Pieter Bogaers

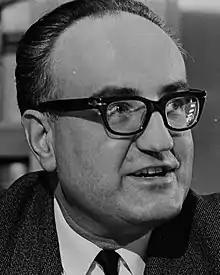
Pieter Bogaers in 1968

Petrus Clemens Wilhelmus Maria "Pieter" Bogaers (2 July 1924 – 5 July 200i) was a Dutch politician of the Catholic People's Party (KVP) and later co-founder of the Political Party of Radicals (PPR).